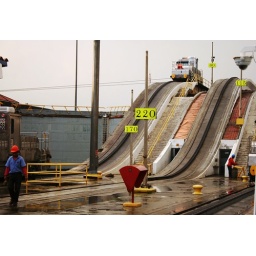
03/18/2009 - Panama Canal - The gray walls are the gates to the lock in the chamber next to us.